Lavinia Haitope

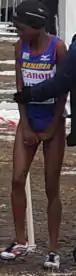

Lavinia Haitope (born 3 March 1990) is a Namibian long-distance runner. She competed in the women's marathon at the 2017 World Championships in Athletics.